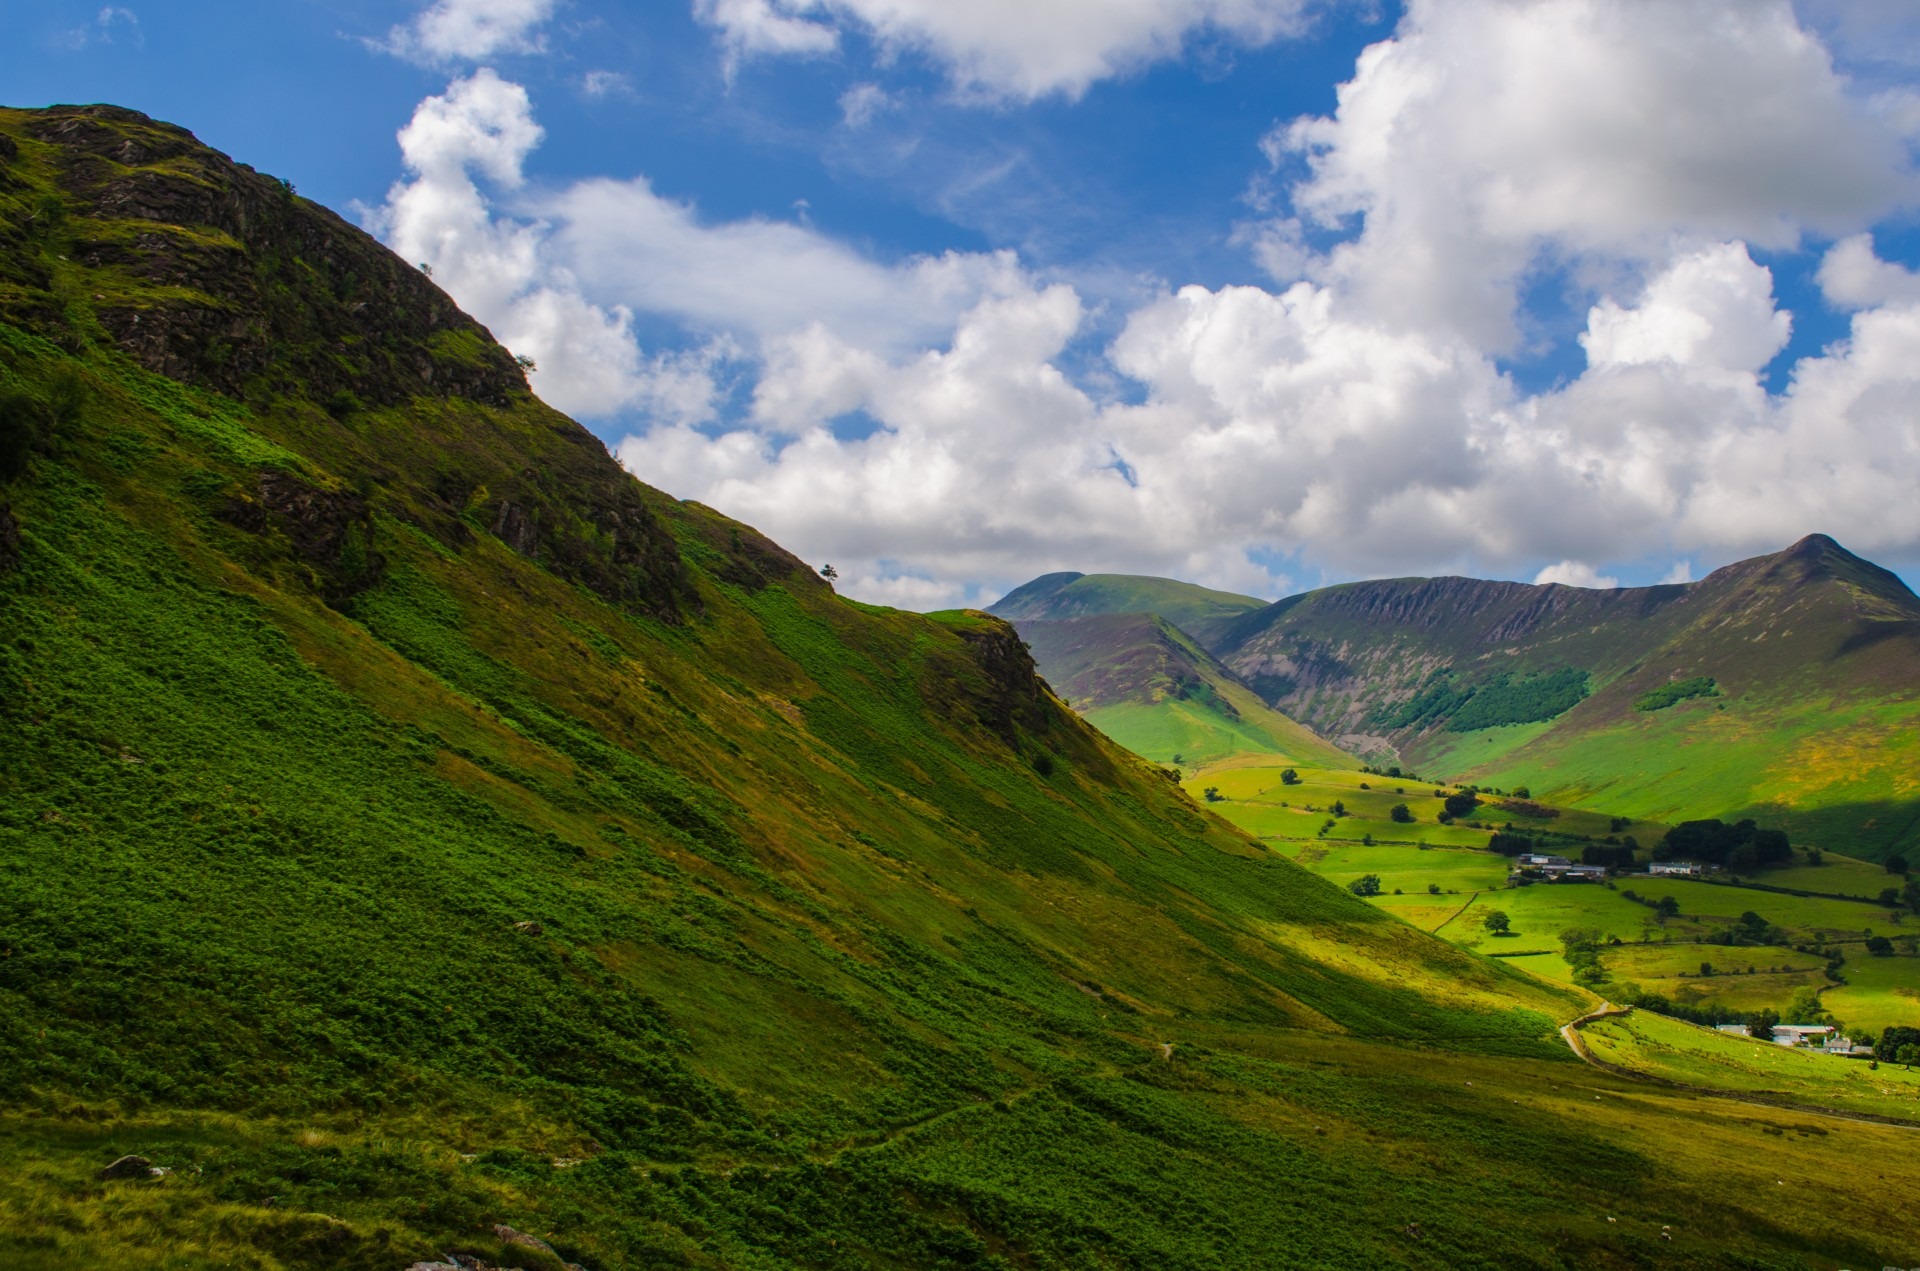
landscape, tree, nature, grass, mountain, cloud, sky, meadow, cloudy, hill, lake, valley, mountain range, summer, spring, green, pasture, fjord, highland, ridge, england, sunny, north, mountains, alps, grassland, seasons, plateau, nice, fell, colored, loch, rural area, landform, lake district, mountain pass, geographical feature, mountainous landforms